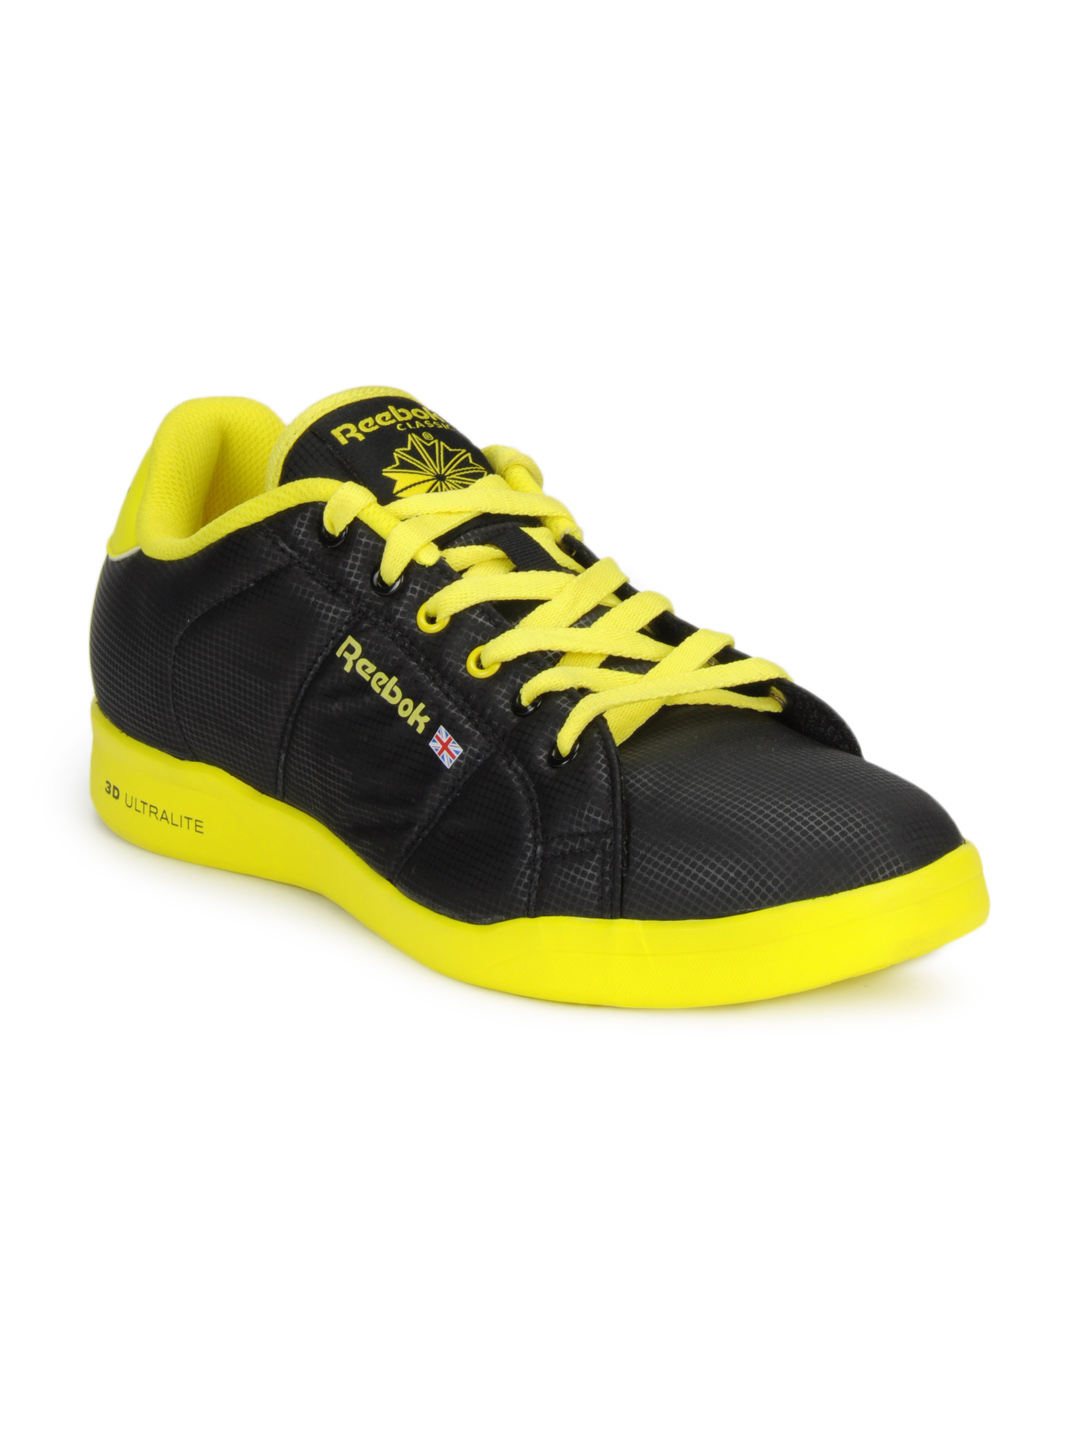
Reebok Men Black Ultralite Drama Shoes
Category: Footwear / Shoes / Casual Shoes
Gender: Men
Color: Black
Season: Summer 2012
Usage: Casual